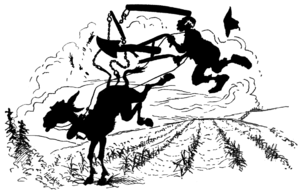
Irwin Russell était un écrivain et poète américain.